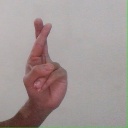
अक्षर: र